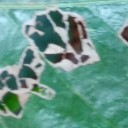
Label: Miner